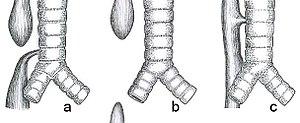
L'atrésie de l'œsophage est une malformation congénitale qui consiste en l'interruption de l'œsophage.